List of New Zealand places named by James Cook

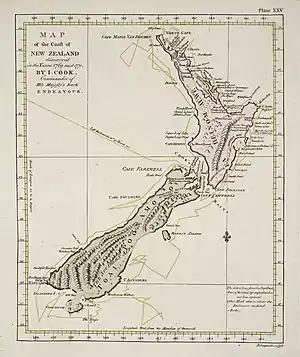
Chart of New Zealand explored 1769 and 1770 by Lieut. James Cook, commander of his majesty's barque "Endeavour"

This is a list of New Zealand places named by James Cook. Cook was the first European navigator to circumnavigate and chart the archipelago. He chose names from dull to droll to descriptive, from metaphorical to a narrative of events, or to honour people and to record the existing Māori language names of places. The list below is in the order described in Cook's journals of his first and second voyages to the Pacific.